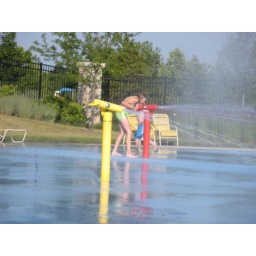
Krystina at the red water cannon with Seth in the background